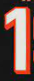
Number: 1